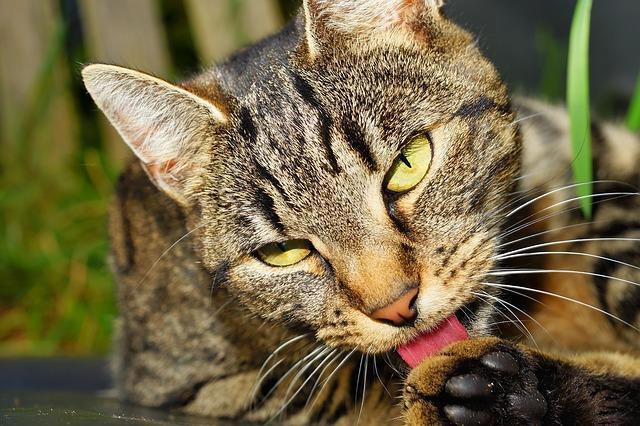
cat